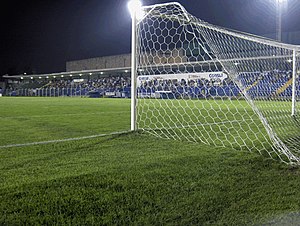
Associação Desportiva São Caetano
Estádio Anacleto Campanella
Associação Desportiva São Caetano, almindeligvis kendt som São Caetano, er et brasiliansk fodboldhold med base i byen São Caetano, Brasilien, som er en del af hovedstadsområdet São Paulo. Klubben er sluttet som nummer to i Série A to gange og en gang i Copa Libertadores.